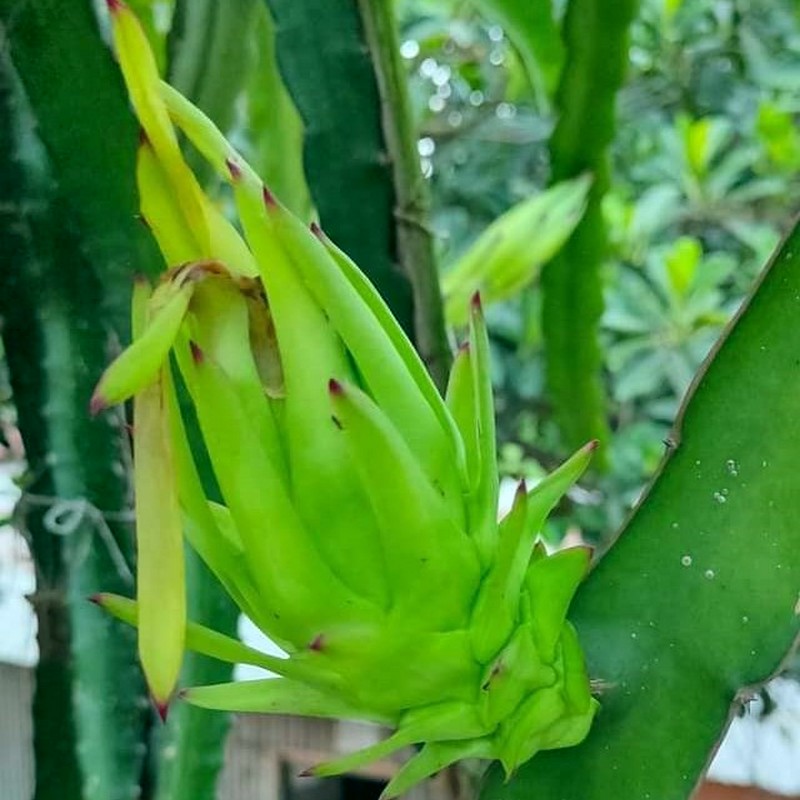
Label: Immature Dragon Fruit